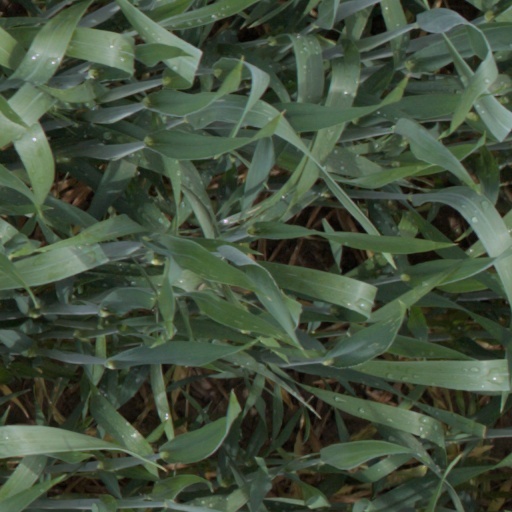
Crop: wheat